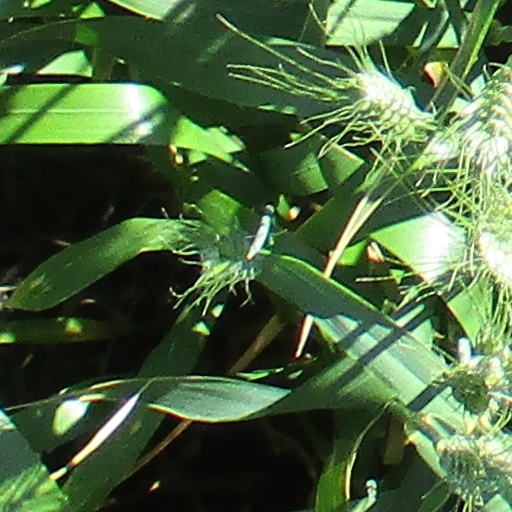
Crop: wheat